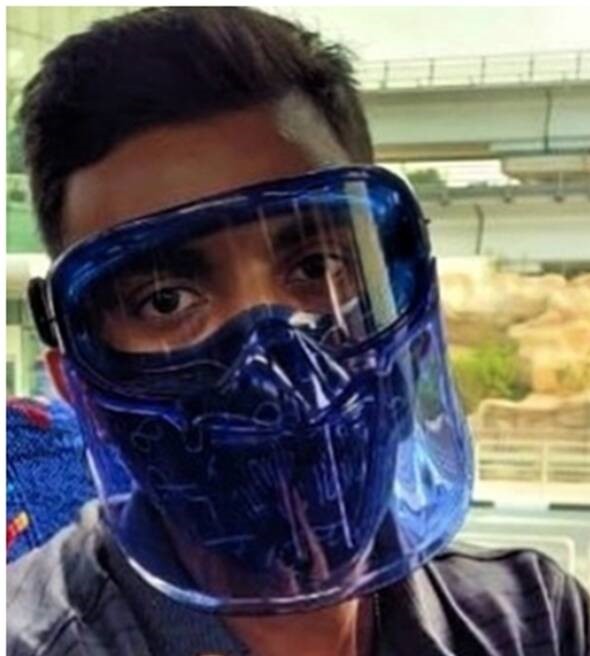
Objects detected:
Face_Shield
Mask
Goggles